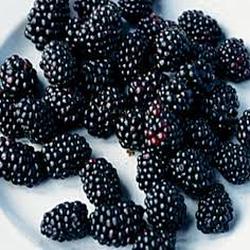
Label: Blackberry